Big Khan Mosque

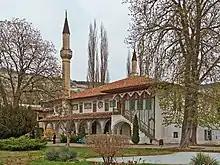

The Big Khan Mosque is located in Bakhchysarai, Crimea, and is part of the Bakhchysarai Palace. It is one of the largest mosques in the Crimea and one of the first buildings of the Khan's Palace. The mosque was built in 1532 by Sahib I Giray and bore his name in the 17th century.